The Steel Jungle

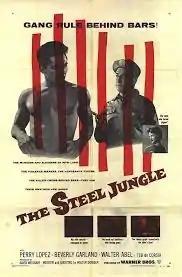
Theatrical release poster

The Steel Jungle is a 1956 American film noir crime drama directed by Walter Doniger and starring Perry Lopez, Beverly Garland, and Walter Abel. The film was directed and written by Walter Doniger. Produced independently, the film was distributed by Warner Bros., and theatrically released in the United States on March 10, 1956.